Crisis negotiation

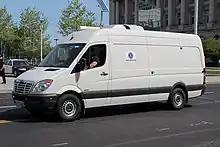
A Mercedes-Benz Sprinter used by the Federal Bureau of Investigation's Crisis Negotiation Unit

Crisis negotiation is a law enforcement technique used to communicate with people who are threatening violence (workplace violence, domestic violence, suicide, or terrorism), including barricaded subjects, stalkers, criminals attempting to escape or evade arrest, and hostage-takers. Crisis negotiation is often initiated by the first officer(s) on the scene.